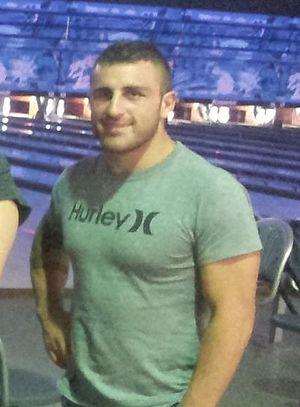
Alexander Volkanovski est un kickboxeur australien et pratiquant d'arts martiaux mixtes. Ancien champion poids plume de l'Australian Fighting Championship, il combat ensuite en Ultimate Fighting Championship. Depuis Décembre 2019, il est l'actuel champion de la catégorie des poids plumes de l'UFC.